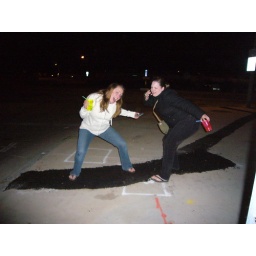
...with wine in our plastic cuppies as we book it across Irvine Blvd...